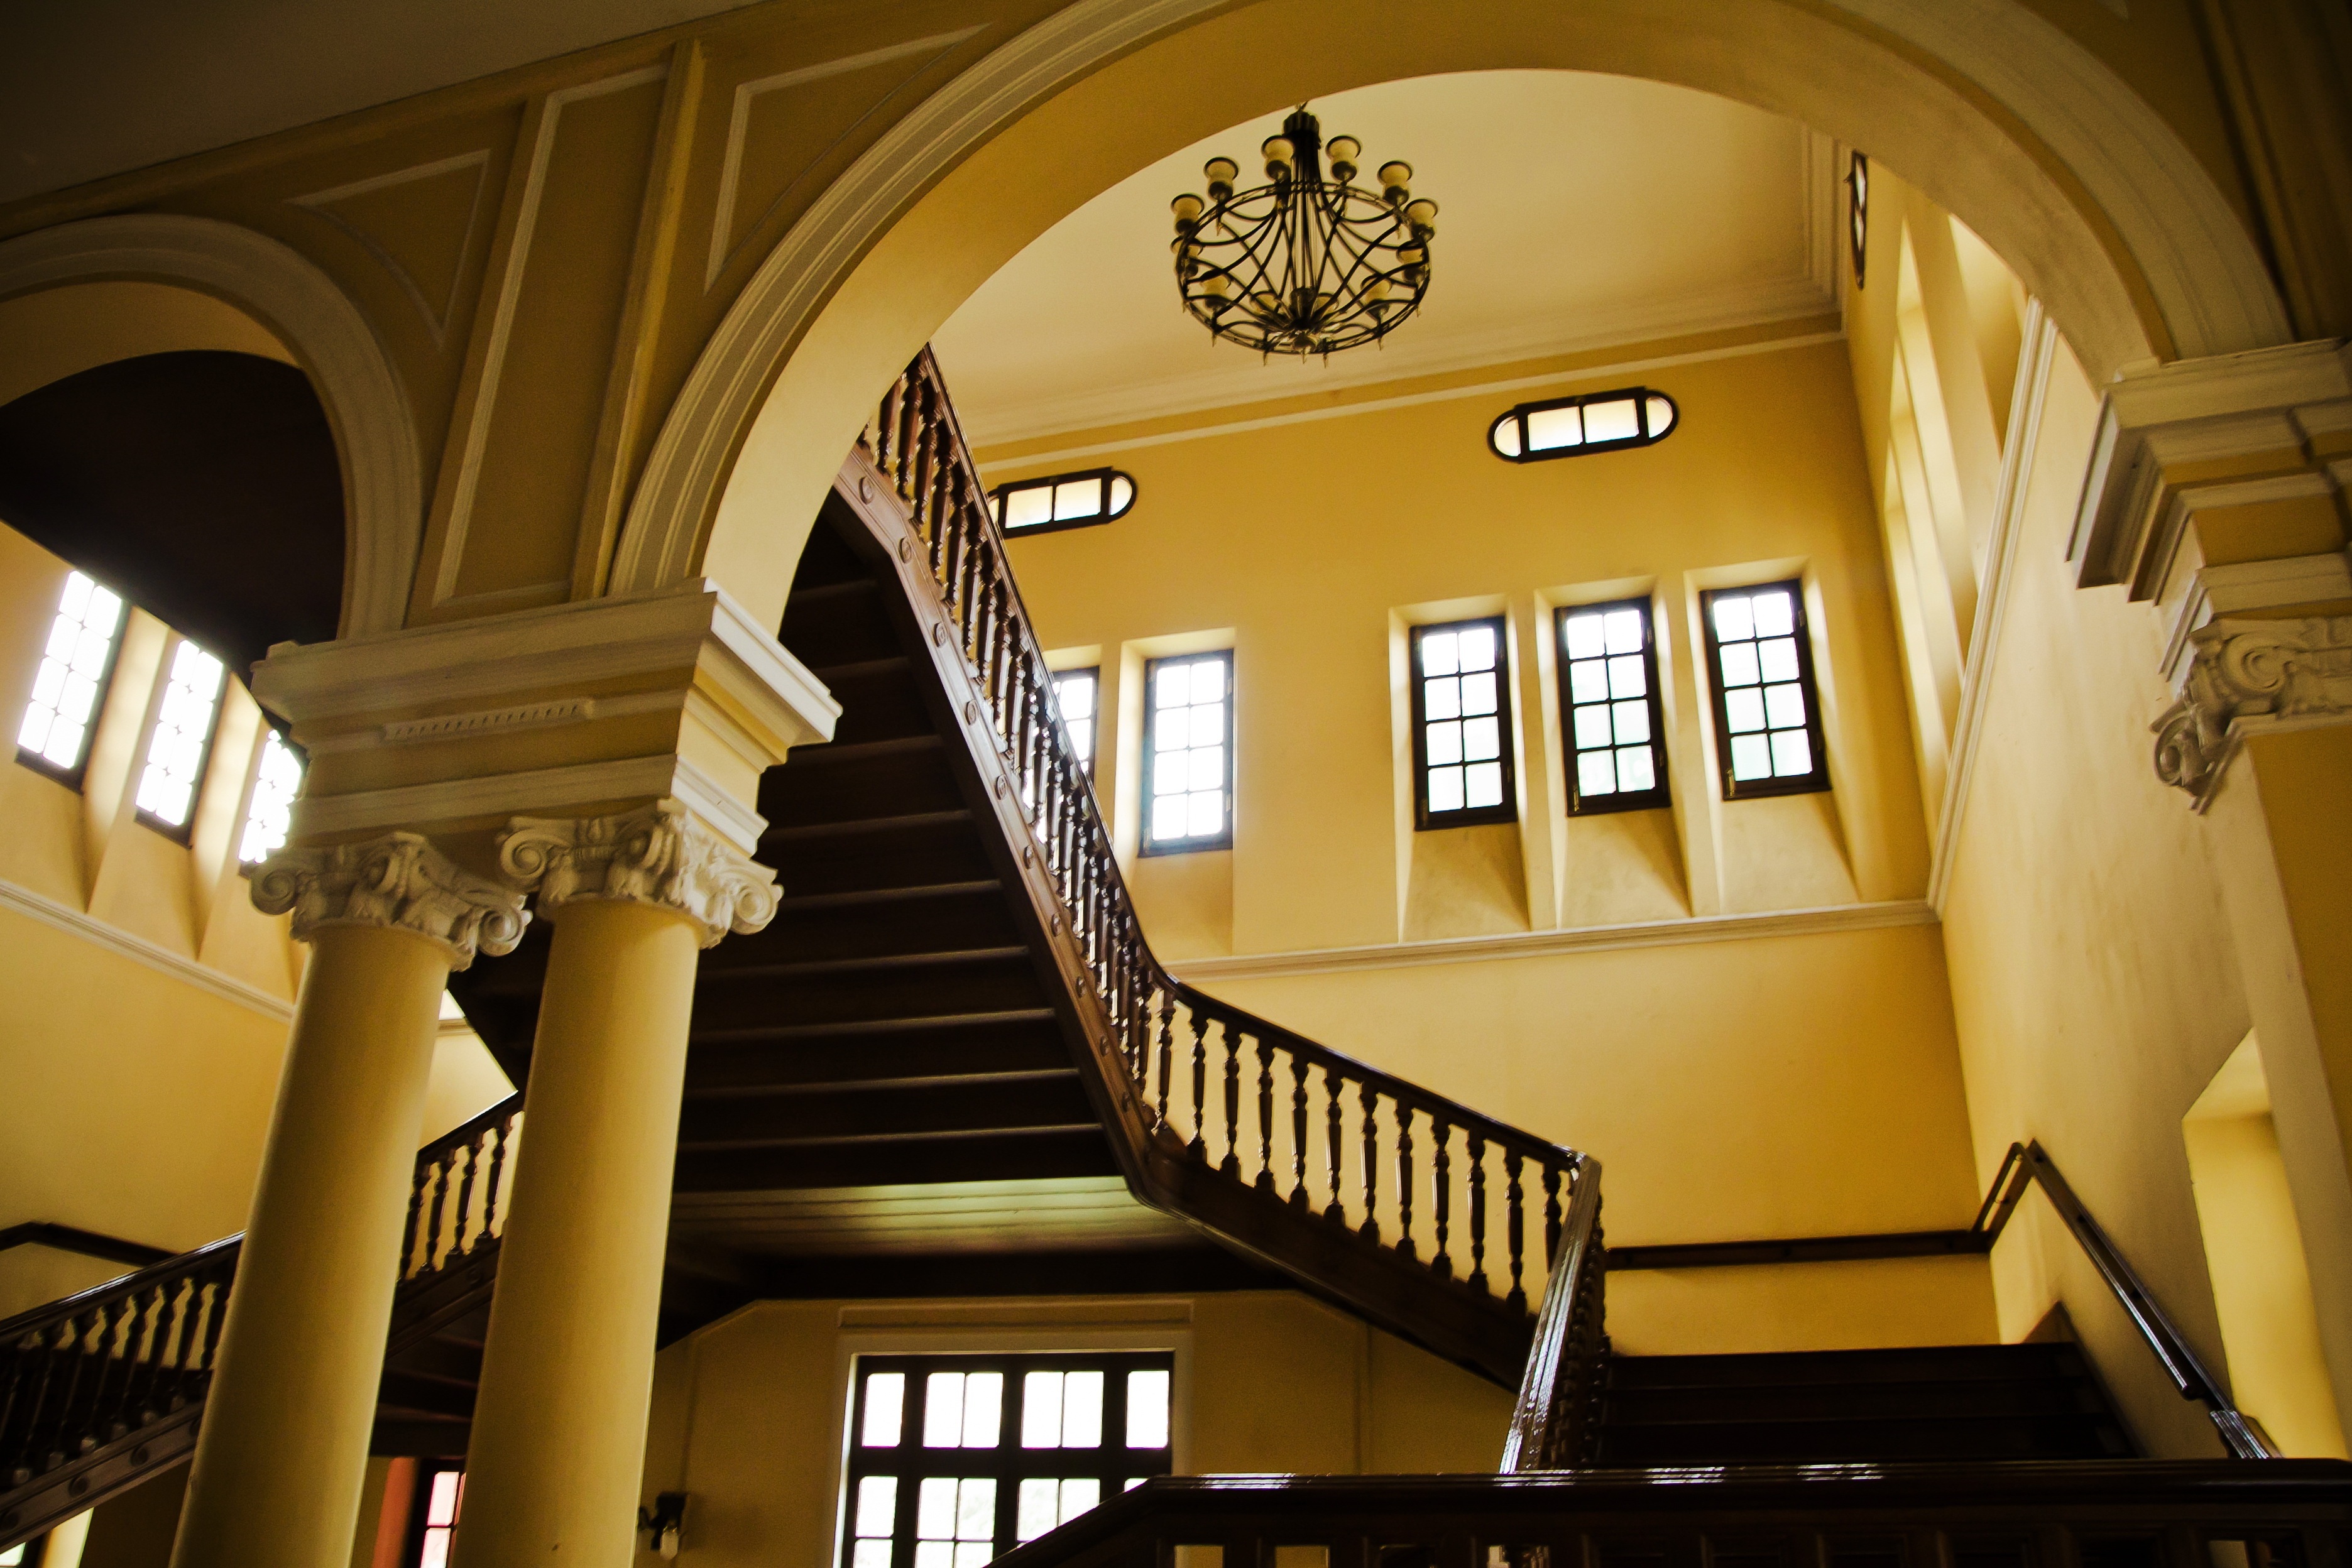
architecture, house, interior, restaurant, decoration, interior design, stairs, estate, lobby